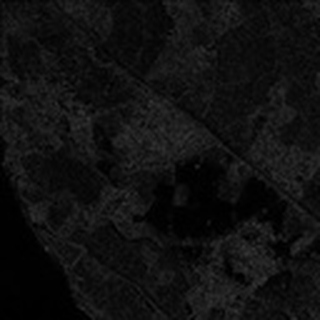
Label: cotton_powdery_mildew